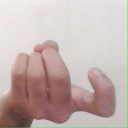
अक्षर: ज